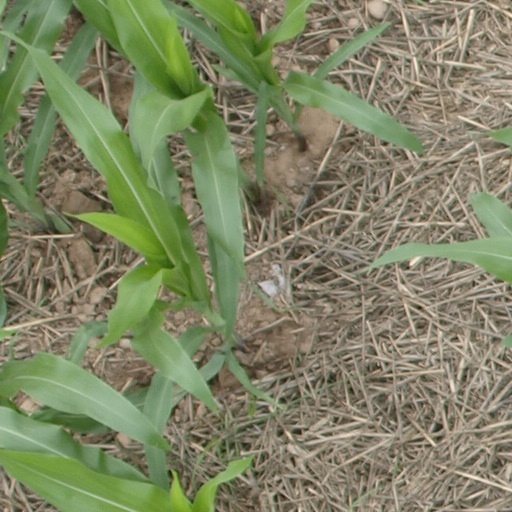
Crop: maize; corn